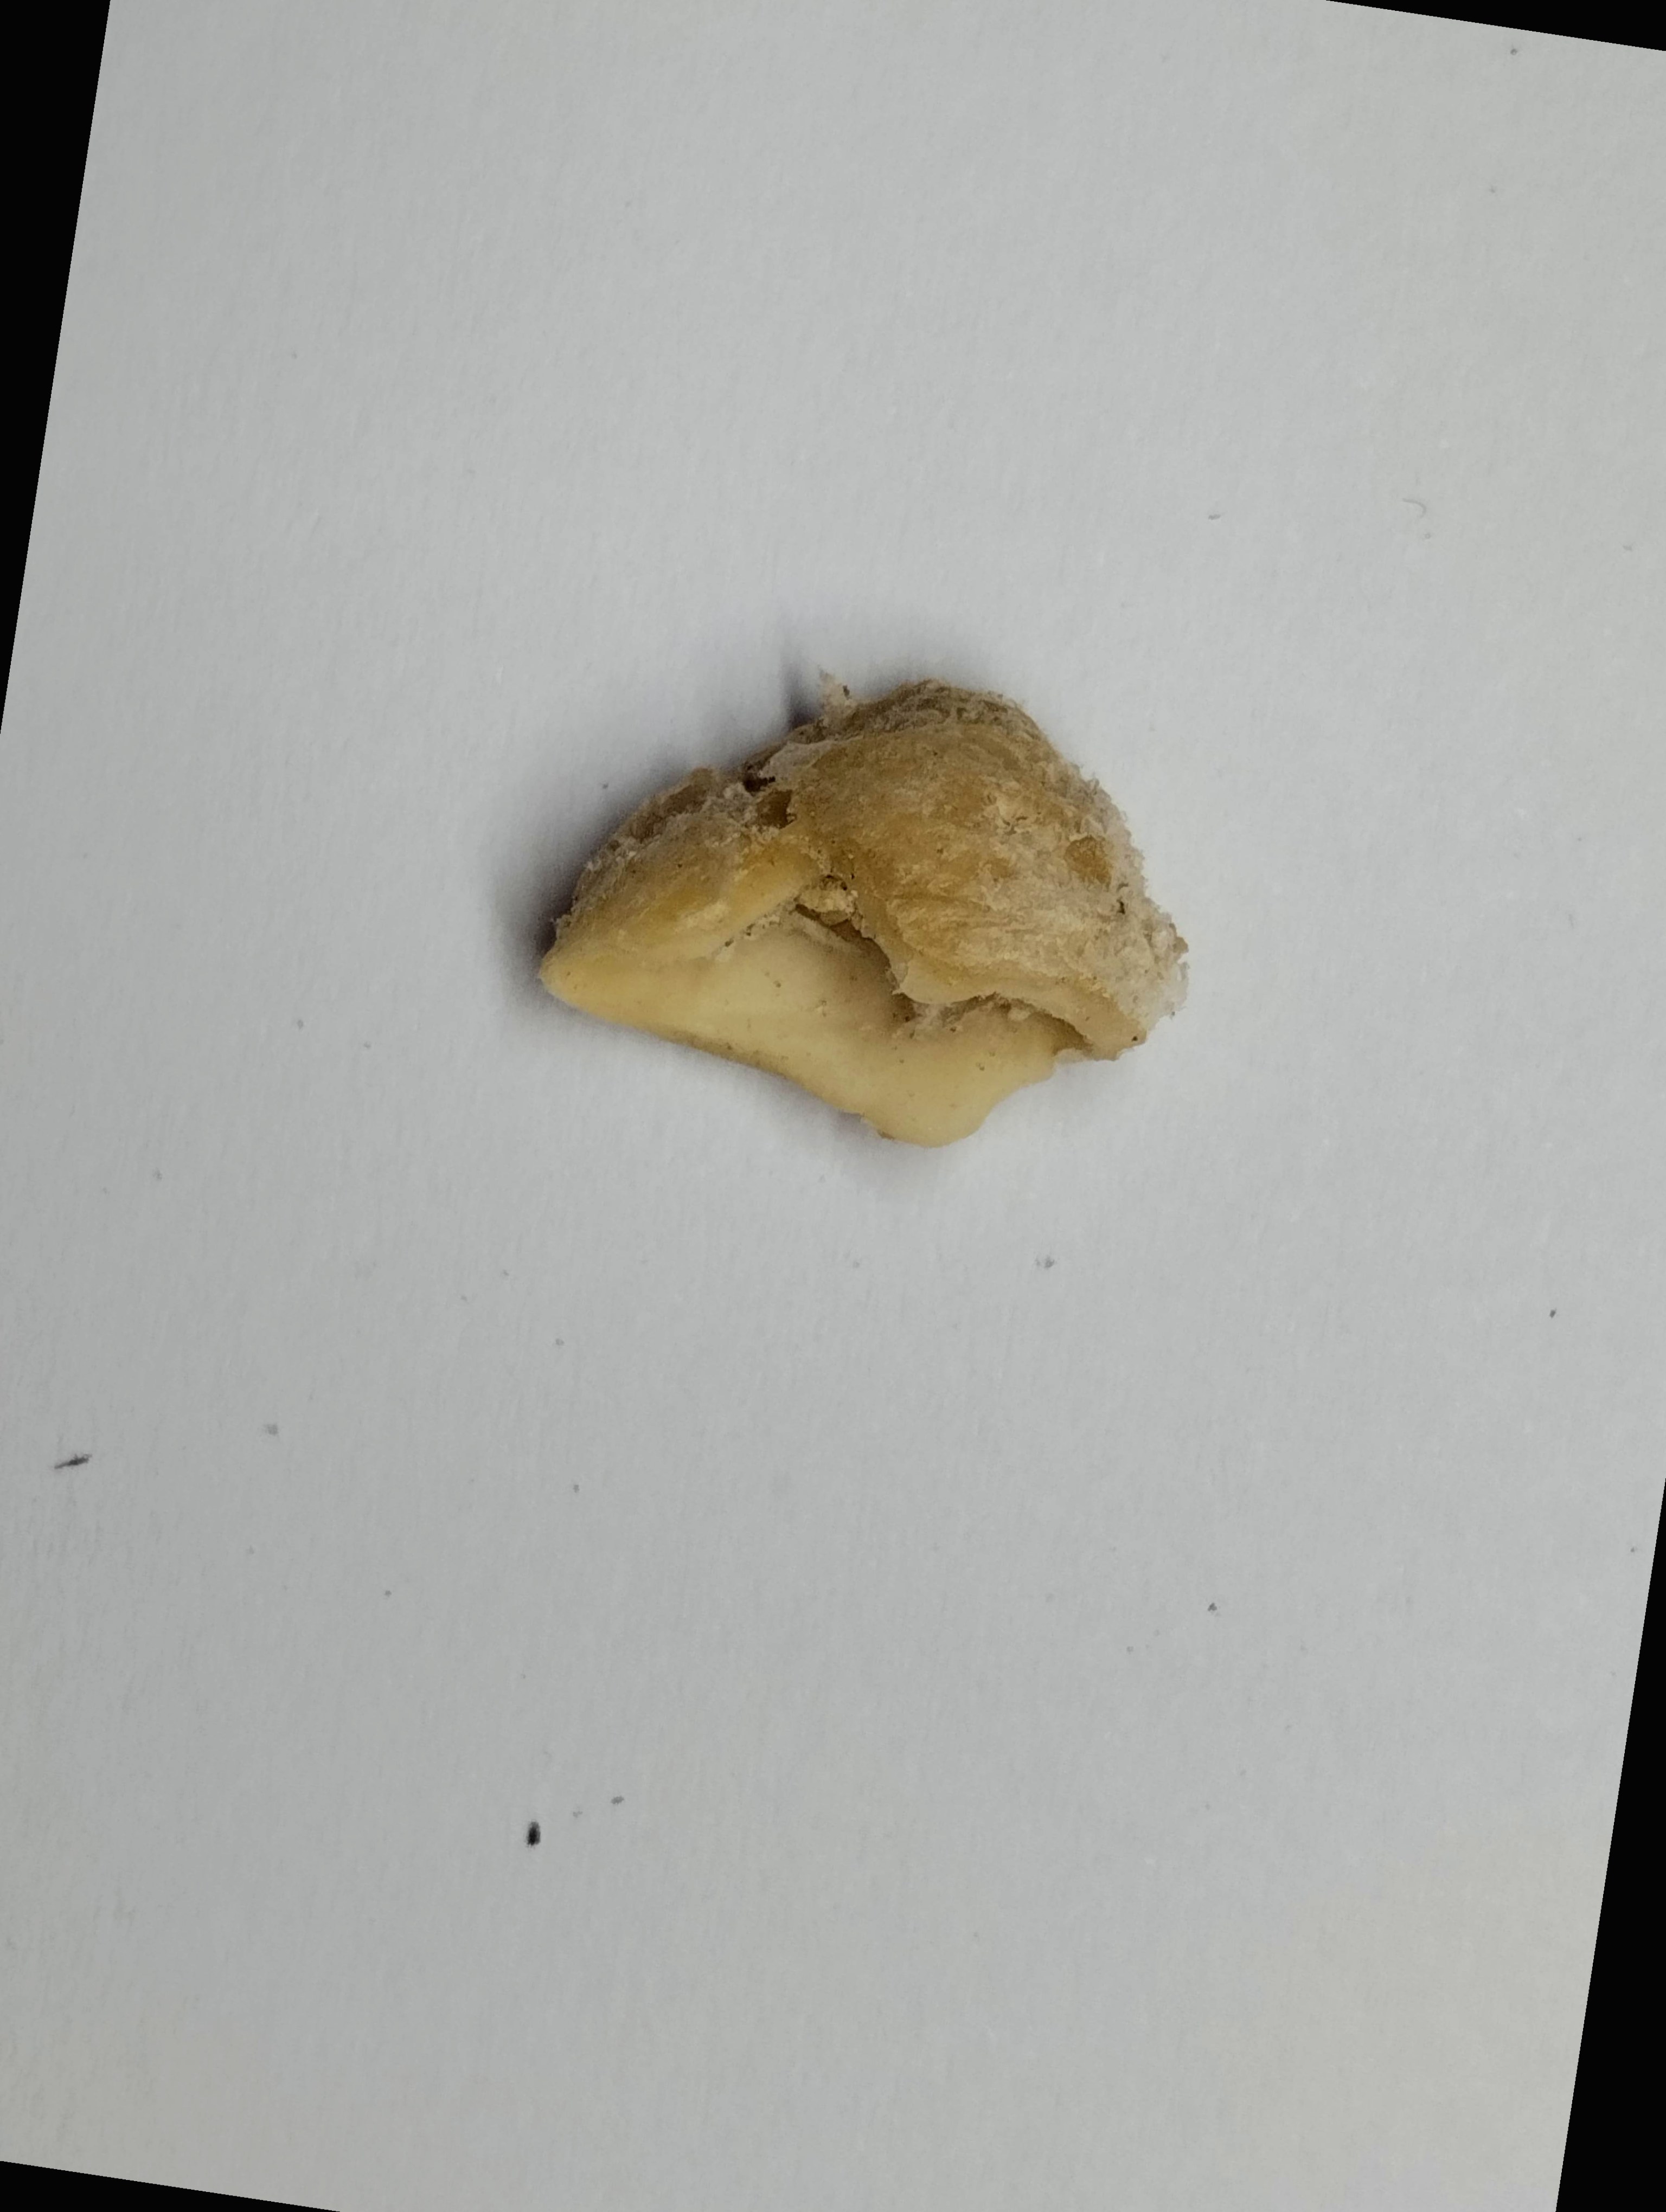
Label: rusak (damaged seed)